Jennings-Marvin House

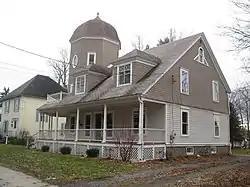
Jennings-Marvin House, January 2010

Jennings-Marvin House is a historic home located at Dryden in Tompkins County, New York. It was built in 1897 and is a 2-story, three-bay, frame Queen Anne–style structure with Colonial Revival and Shingle style detailing. The most notable feature is the -story octagonal tower with its wooden shingle sheathing and oval windows.